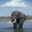
Label: elephant